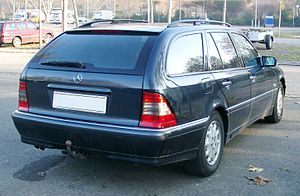
Mercedes-Benz C-klasse / Billeder
Mercedes-Benz C-klasse er en personbilsmodel fra Mercedes-Benz. Den første generation, internt benævnt W202, kom på markedet i 1993 og afløste 190-serien, internt benævnt W201.